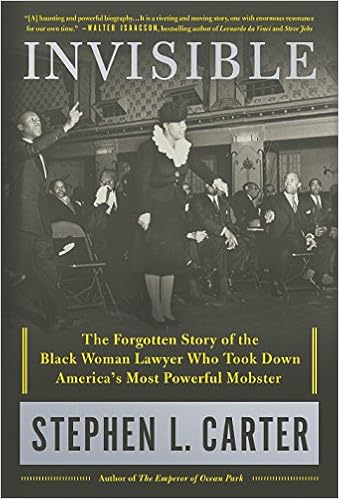
Invisible: The Forgotten Story of the Black Woman Lawyer Who Took Down America's Most Powerful Mobster
Category: Books
Review A 2019 Hurston/Wright Legacy Award Nominee “A vivid portrait of a remarkable woman.”― Kirkus Reviews “With artful storytelling and a narrative-like delivery, Carter tells Eunice's story in the best way possible, offering a compelling, unputdownable read with as much value in social history as legal appeal. Not to be missed .”― Library Journal ( starred review )“Carter’s enthusiasm for his grandmother’s incredible fortitude despite numerous setbacks is contagious ; Eunice Carter’s story is another hidden gem of African-American history .”― Publishers Weekly ( starred review )“ Invisible is not only a personal restoration project; it’s the reclamation of a key figure in recent American history . . . . Stephen L. Carter has revived his grandmother’s voice when we most need it, and with utmost urgency.” ―Sarah Weinman, The New York Times Book Review “[An] engaging biography. . . . [Eunice’s] lifelong ‘determination to rise’ makes for a moving paean to female aspiration .” ― The New Yorker “ Riveting . . . Remind[s] us of the deep paradoxes of segregation.”― The Washington Post “Just a few pages into this engaging, inspiring biography , one question unavoidably comes to mind: Who will play her in the film? … His talent honed as a fiction writer ( The Emperor of Ocean Park , among his novels), Carter brings to life the era when Eunice Carter faced formidable discrimination…forging ahead all the while to see that justice was done.”― National Book Review “Stephen L. Carter. . . is at it again. . . . While Carter the professor steadily guides readers toward Eunice’s work in the Luciano trial, and the jury’s eventual conviction of Luciano and his associates on nearly all counts, the heir to his grandmother’s legacy shows us that he takes no small measure of joy in weaving a detailed quilt of family history that gets us there.”― National Law Journal “Carter's narrative reads at times like a legal thriller , as he traces the ins and outs of the case against Luciano and other high-profile cases Eunice later handled… Meticulously researched and compelling, Invisible is at once a fascinating slice of New York legal and racial history and a thoughtful portrayal of a woman who refused to be hidden.”― Shelf Awareness ( starred review )“ Moving, haunting, and written with dazzling power , Invisible tells the story of a woman who often found her path blocked by the social and political expectations of the age.”― African American Literature Book Club “ Compelling . . . Utilizing his superb storytelling talent , [Carter] brings Eunice to life. . . . Impressive scholarship .”― New York Law Journal “In this haunting and powerful biography, Stephen Carter tells the astonishing story of his grandmother, a brilliant African-American lawyer who struggled with prejudice and personal tragedies. It is a riveting and moving story , one with enormous resonance for our own time.”― Walter Isaacson , #1 New York Times bestselling author of Leonardo Da Vinci and Steve Jobs “A black female lawyer in the 1930s whose legal strategy helped put away Lucky Luciano and who became a protégée of Thomas Dewey -- Eunice Hunton Carter led a life that seems almost fantastical. Yet she lived and did all these things and much more. Stephen L. Carter tells his grandmother’s story with a clear eye and clear prose to match . This fascinating work reintroduces us to the life of a once-famous woman who should never have been forgotten.”― Annette Gordon-Reed , author of The Hemingses of Monticello “ Page after page of surprises . Revealed is an incredible family story ― hidden until now ― about black people with intellect and grit. Oh, and this is also a new window on American history. Stephen Carter's strong skills as a novelist are evident in this powerful biography.”― Juan Williams , author of Thurgood Marshall: American Revolutionary About the Author Stephen L. Carter is the bestselling author of several novels―including The Emperor of Ocean Park and New England White ―and over half a dozen works of non-fiction. Formerly a law clerk for Supreme Court Justice Thurgood Marshall, he is the William Nelson Cromwell Professor of Law at Yale University, where he has taught for more than thirty years. He and his wife live in Connecticut.
Features: The bestselling author delves into his past and discovers the inspiring story of his grandmother’s extraordinary life | She was black and a woman and a prosecutor, a graduate of Smith College and the granddaughter of slaves, as dazzlingly unlikely a combination as one could imagine in New York of the 1930s―and without the strategy she devised, Lucky Luciano, the most powerful Mafia boss in history, would never have been convicted. When special prosecutor Thomas E. Dewey selected twenty lawyers to help him clean up the city’s underworld, she was the only member of his team who was not a white male.Eunice Hunton Carter, Stephen Carter’s grandmother, was raised in a world of stultifying expectations about race and gender, yet by the 1940s, her professional and political successes had made her one of the most famous black women in America. But her triumphs were shadowed by prejudice and tragedy. Greatly complicating her rise was her difficult relationship with her younger brother, Alphaeus, an avowed Communist who―together with his friend Dashiell Hammett―would go to prison during the McCarthy era. Yet she remained unbowed.Moving, haunting, and as fast-paced as a novel, | Invisible | tells the true story of a woman who often found her path blocked by the social and political expectations of her time. But Eunice Carter never accepted defeat, and thanks to her grandson’s remarkable book, her long forgotten story is once again visible.